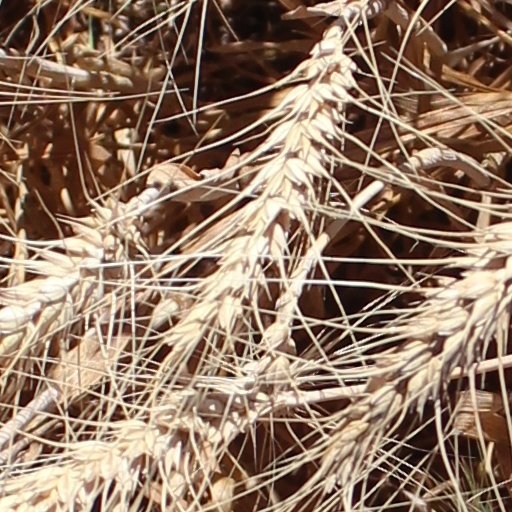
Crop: wheat